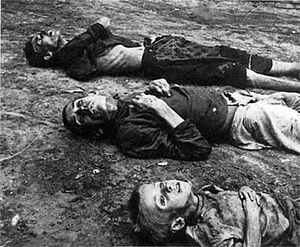
La Russie, en forme longue la fédération de Russie, est un état fédéral transcontinental. Elle est l'héritière de l'Empire russe et l'état continuateur de l'Union des républiques socialistes soviétiques.
La famine soviétique de 1921-1922 est la première des trois grandes famines de l'État soviétique. Cette famine débuta au printemps 1921 et dura environ un an. Vingt millions de personnes souffrirent de la faim et il y eut plus d'un million de victimes, se concentrant entre le Dniepr, la Volga et le Nord Caucase.
L’Union des républiques socialistes soviétiques, par abréviation URSS ou en abrégé Union soviétique, était un État fédéral transcontinental à régime communiste. Cette fédération a existé du 30 décembre 1922 jusqu'à sa dissolution le 26 décembre 1991. La fédération de Russie est l'État continuateur de l'Union soviétique.